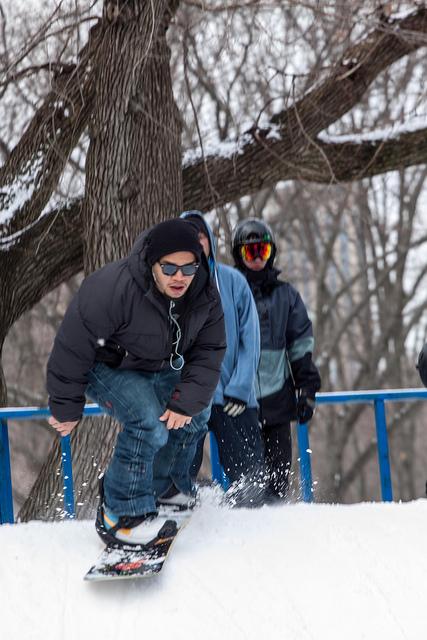
There is a man wearing glasses and a hat riding a snowboard